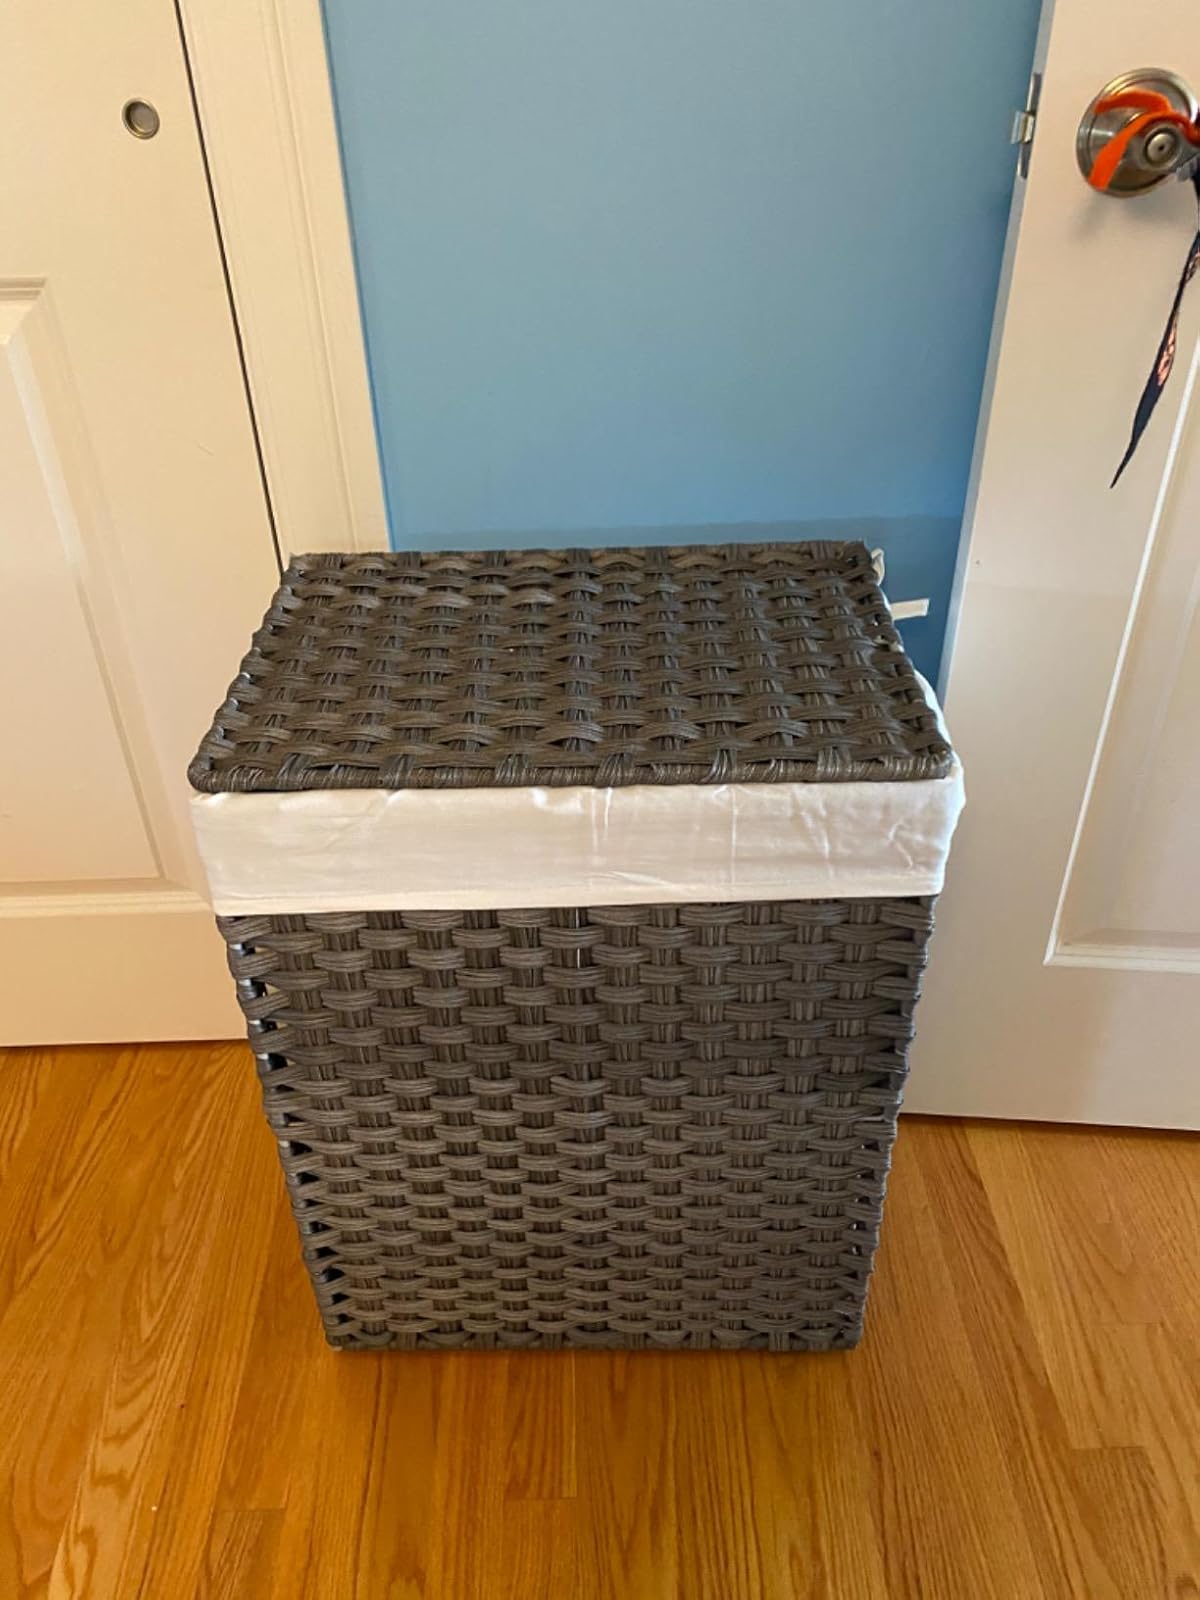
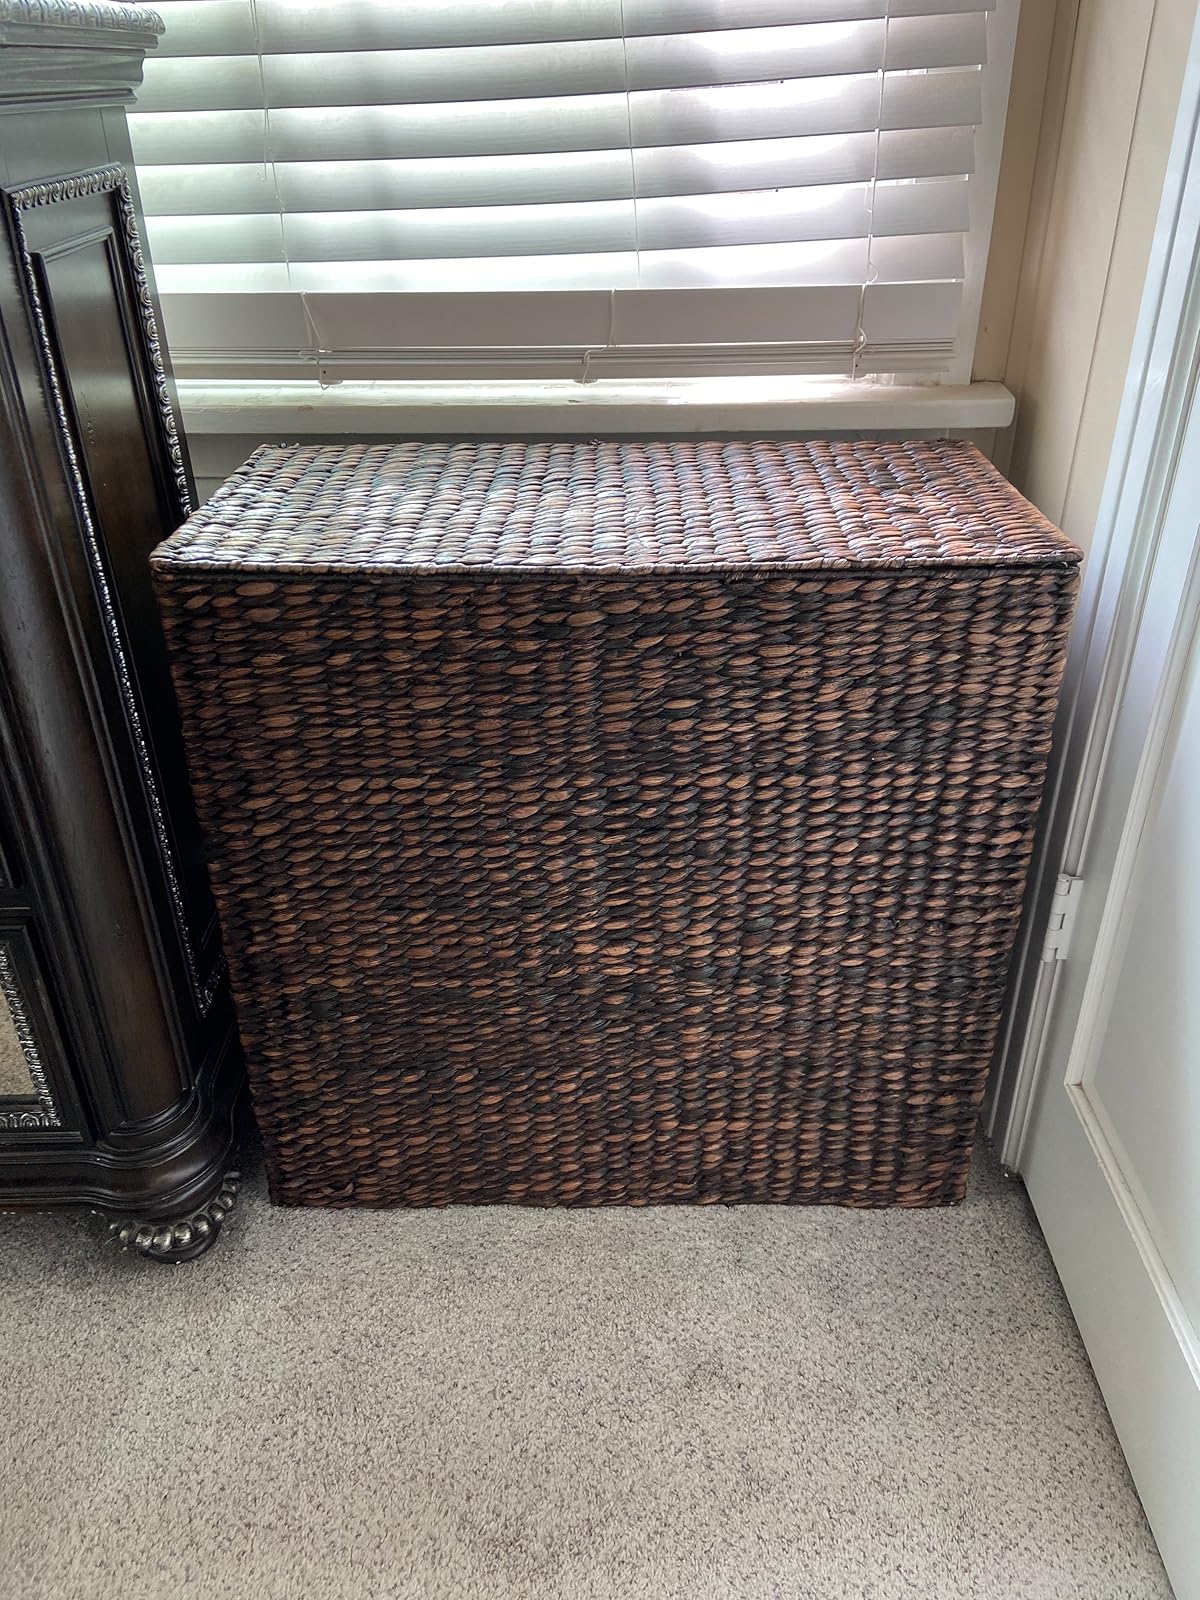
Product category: items_hamper
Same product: no